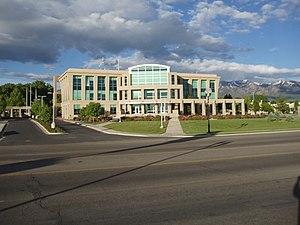
La ville de Clearfield est située dans le comté de Davis, dans l’État de l’Utah, aux États-Unis. Lors du recensement de 2010, sa population est de 30 112 habitants. Clearfield se trouve à proximité de Hill Air Force Base.